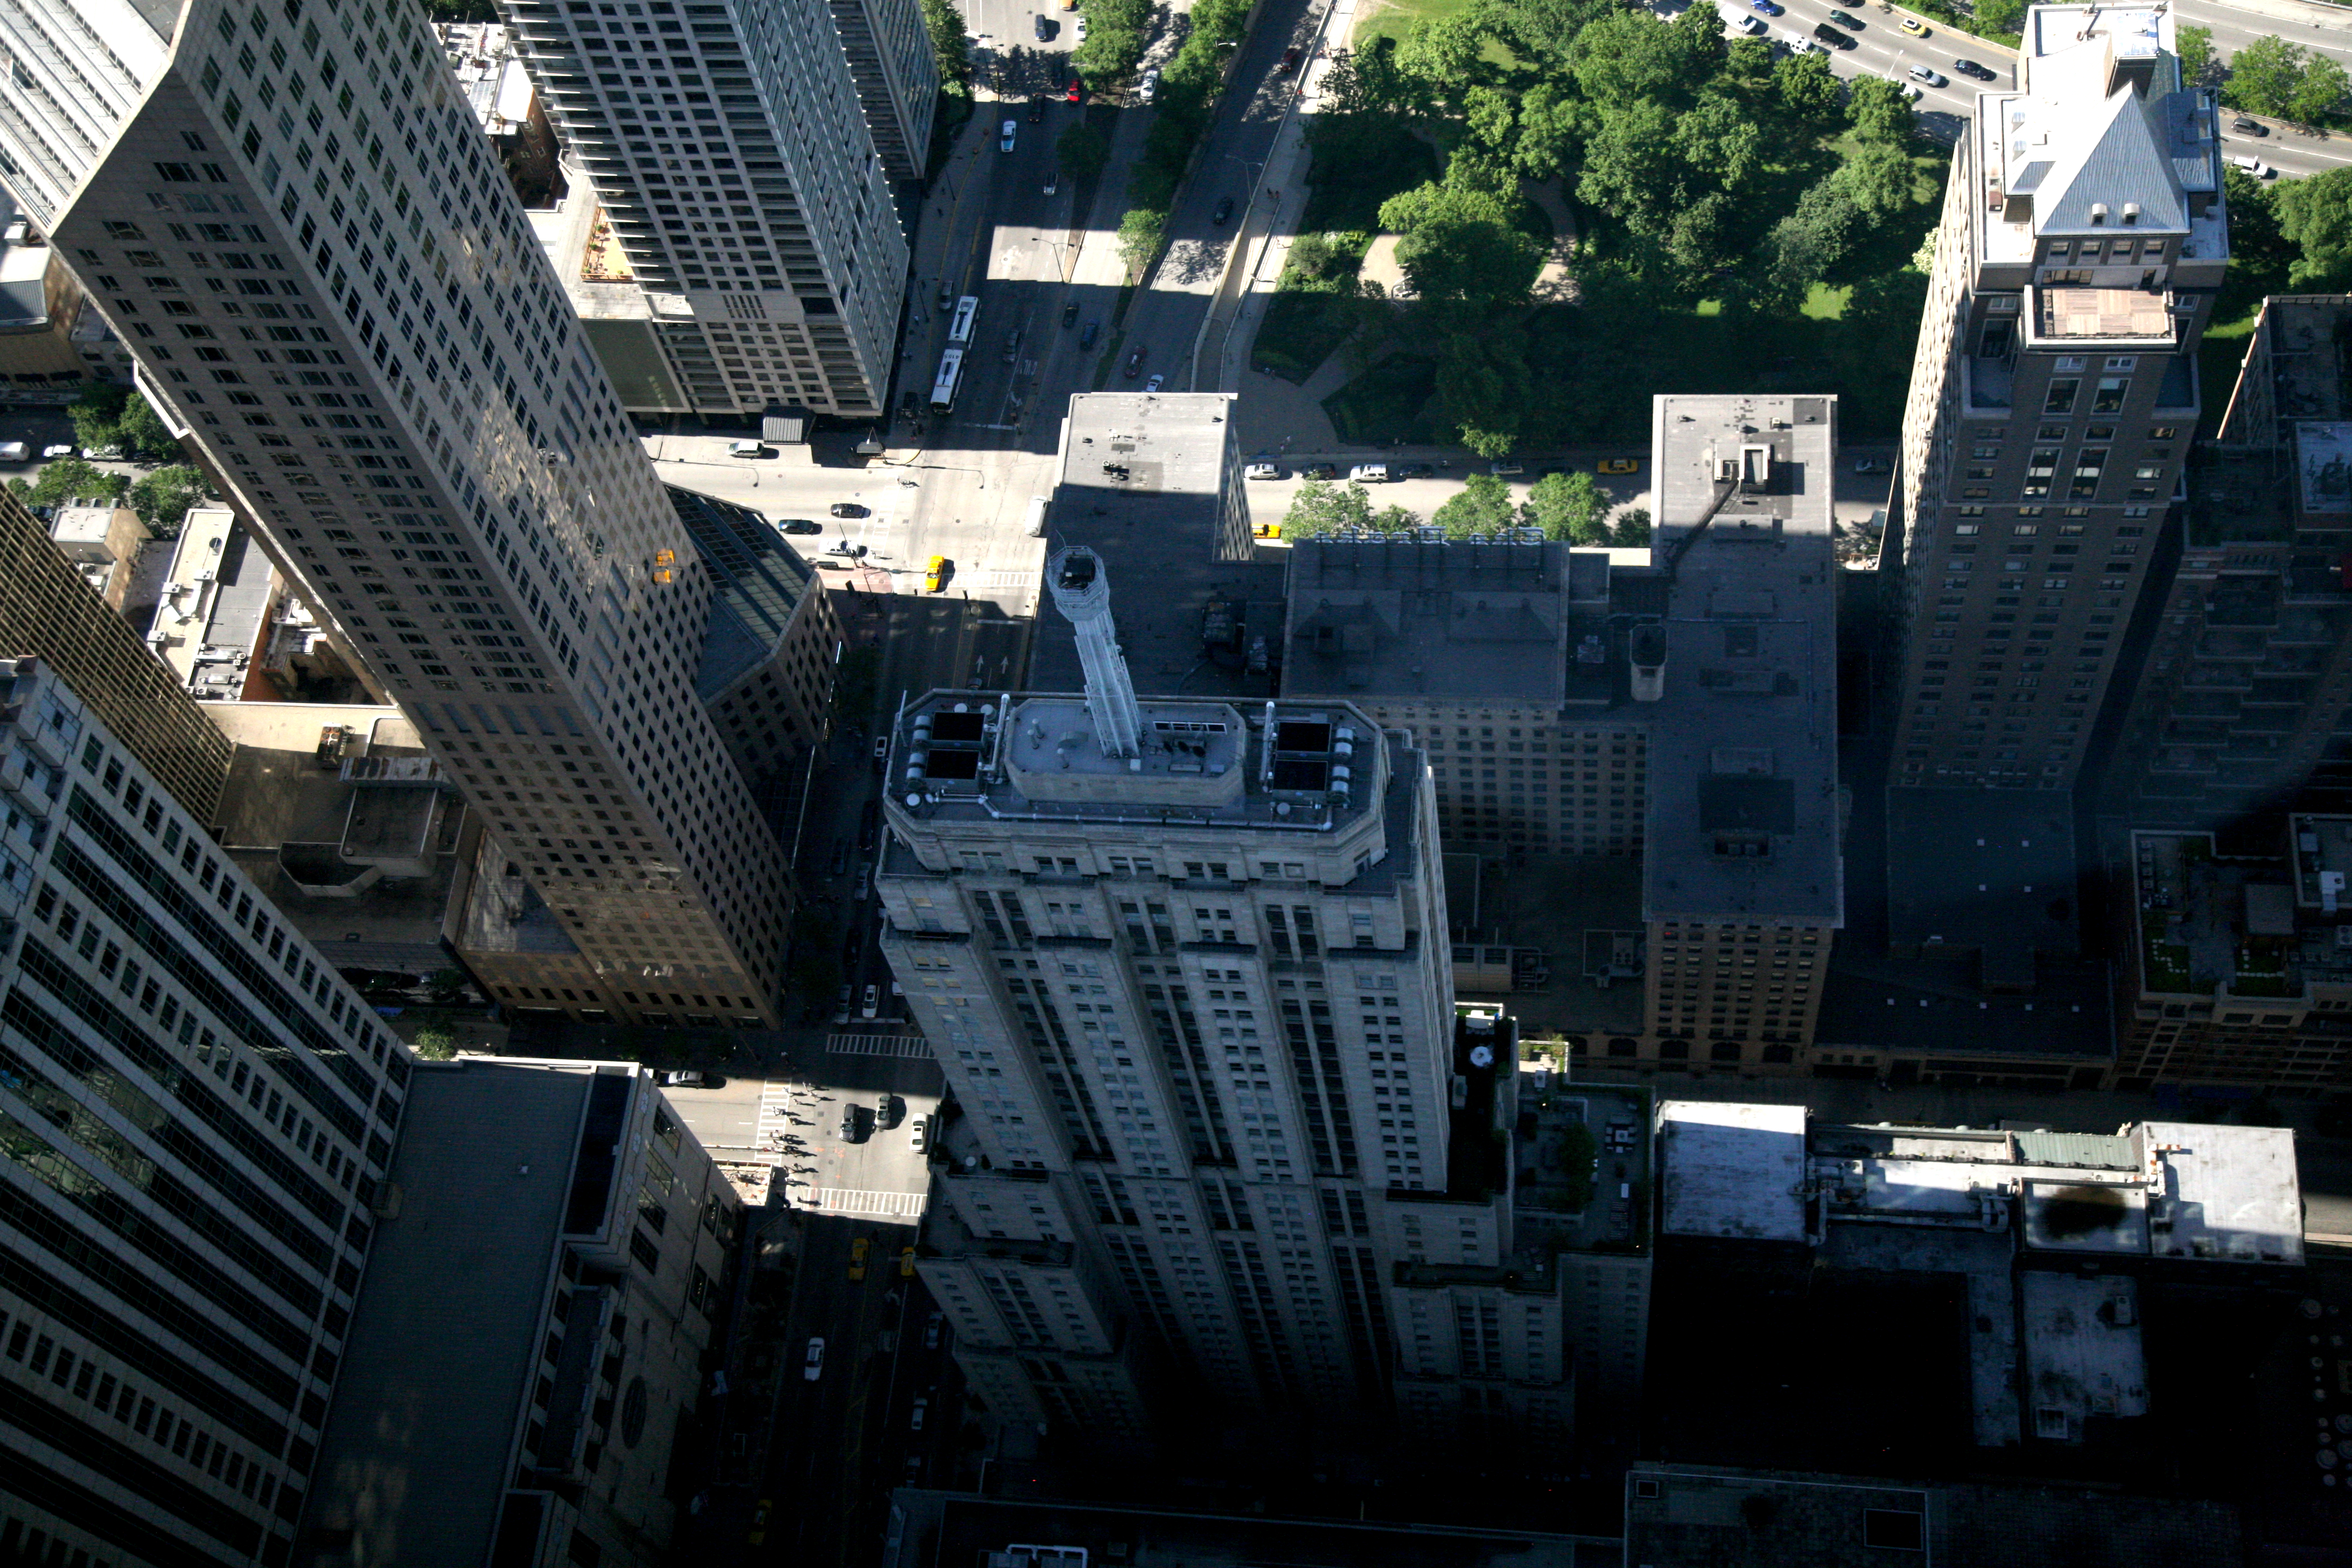
architecture, skyline, street, building, city, skyscraper, cityscape, downtown, chicago, 5d, loop, johnhancock, johnhancockcenter, goldcoast, metropolis, screenshot, johnhancocktower, aerial photography, urban area, human settlement, metropolitan area